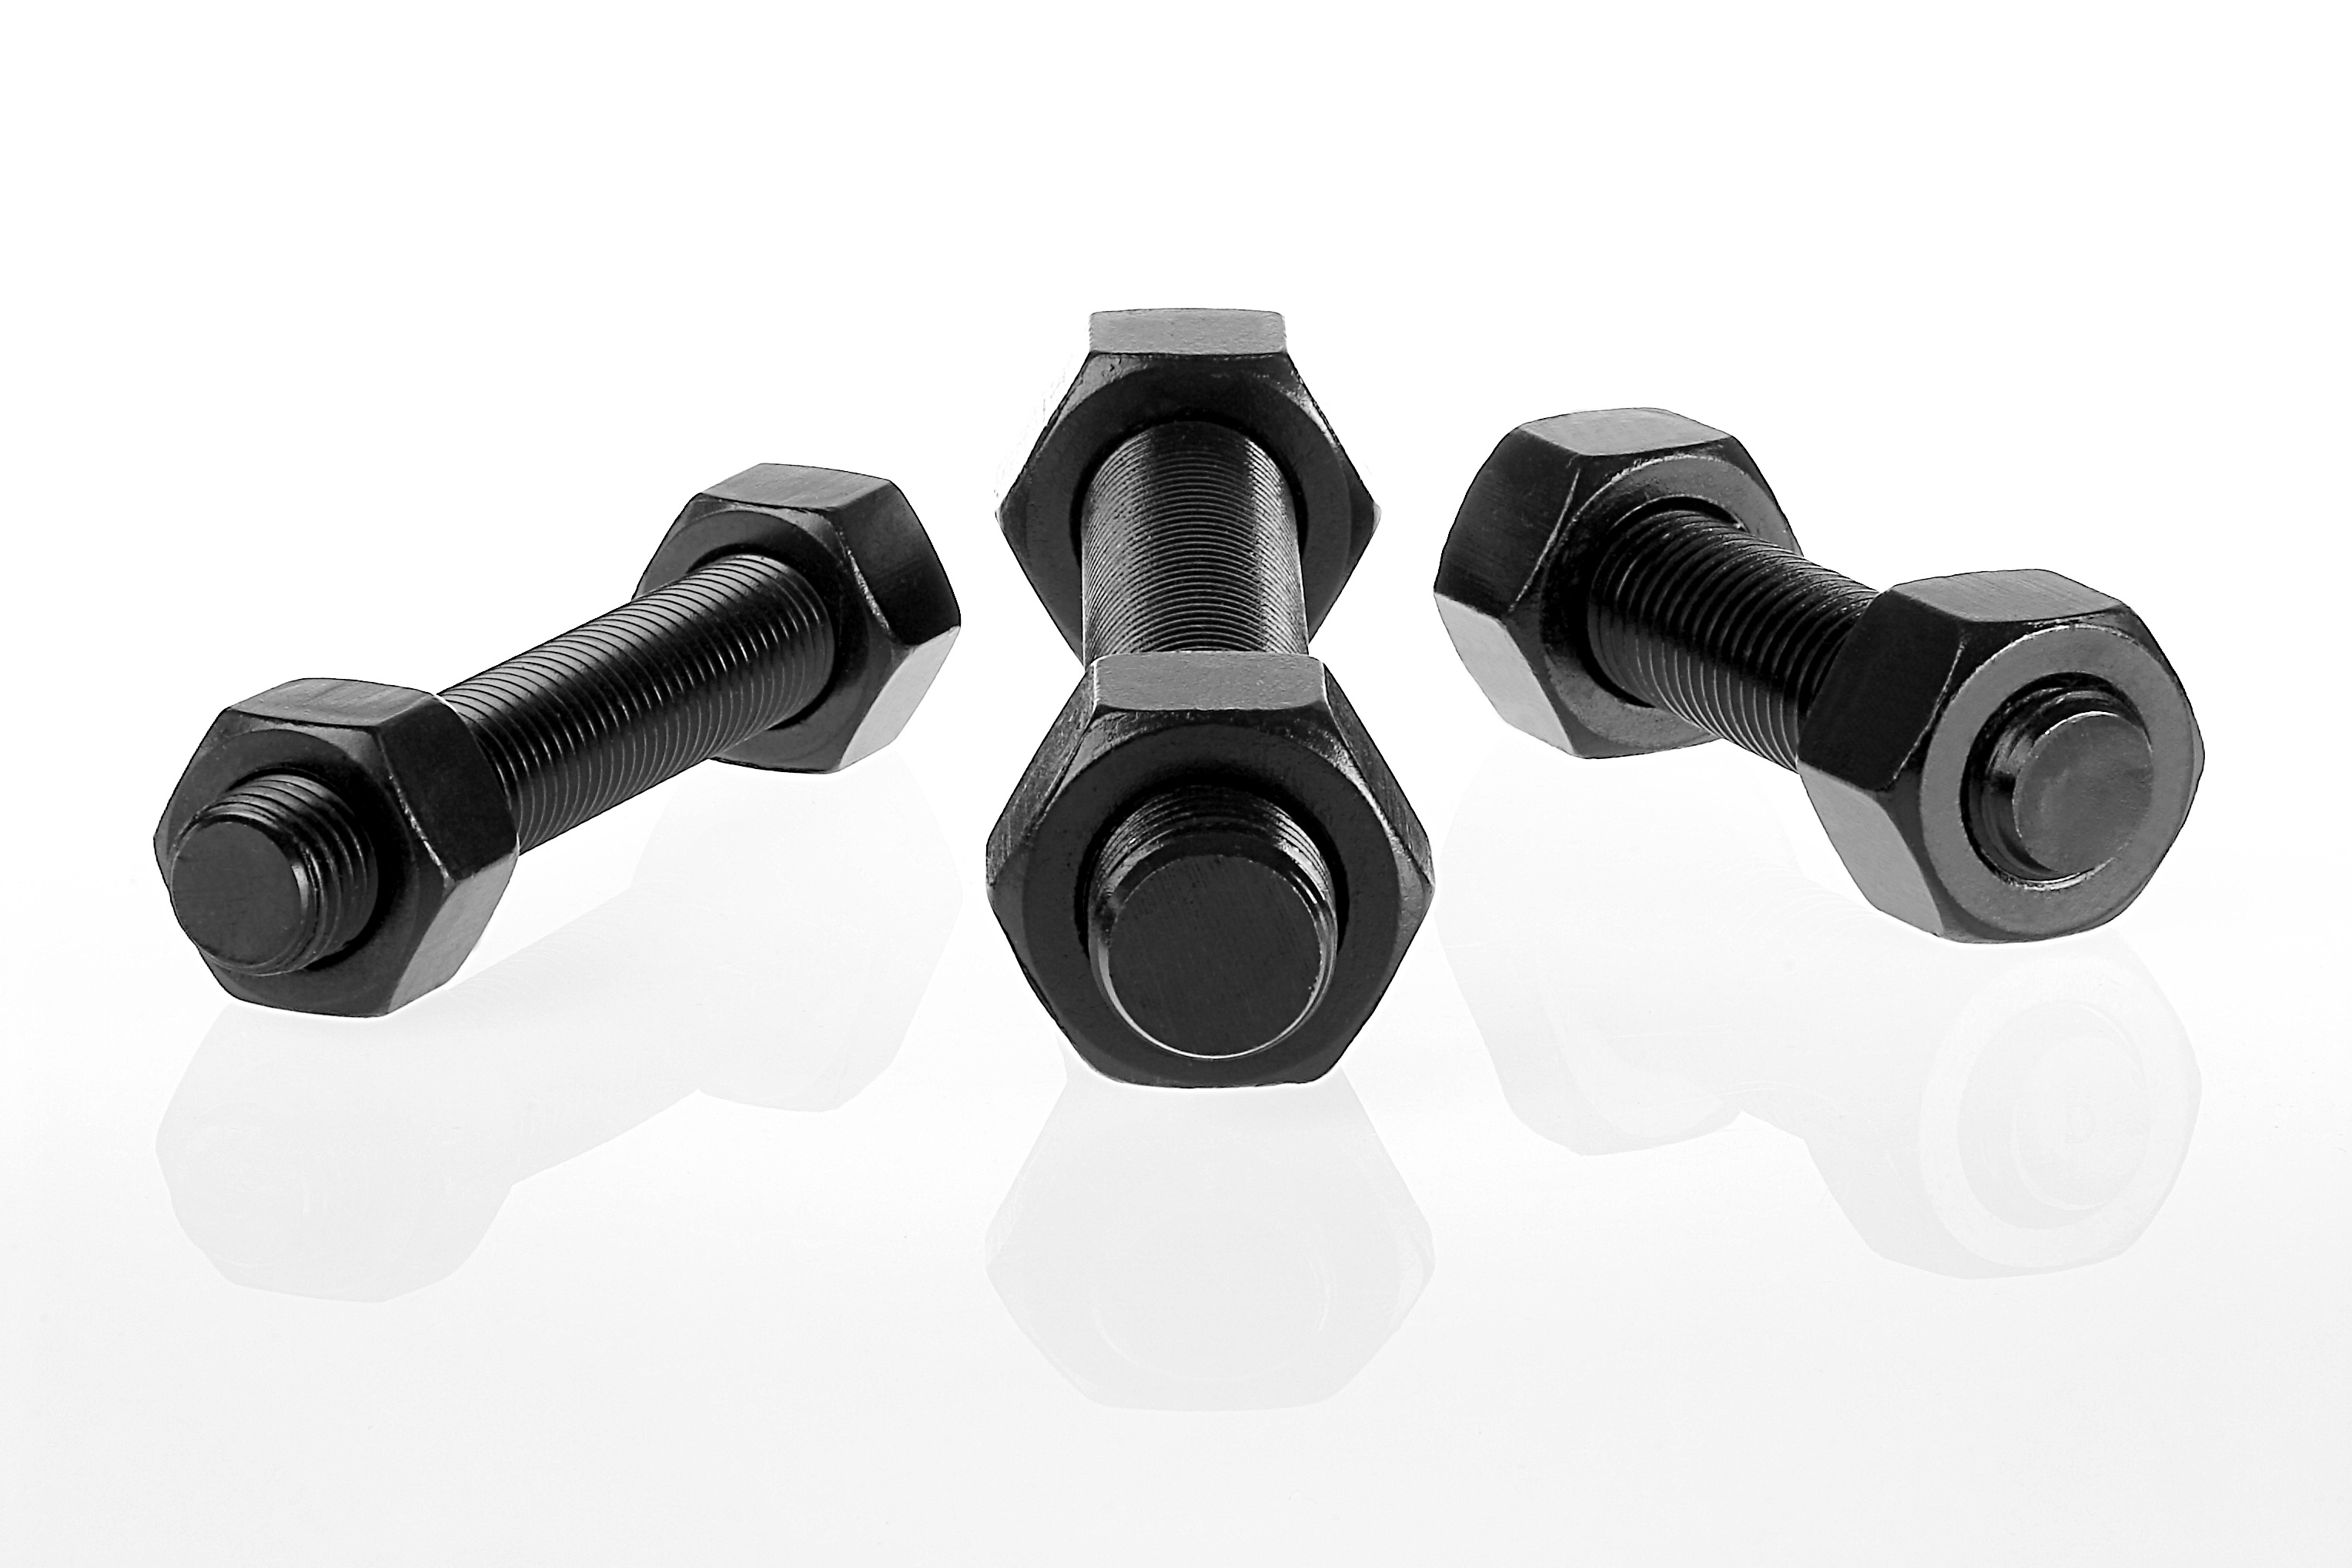
cold, blue, industry, nut, screw, product, oil, asparagus, heavy industry, metallurgical